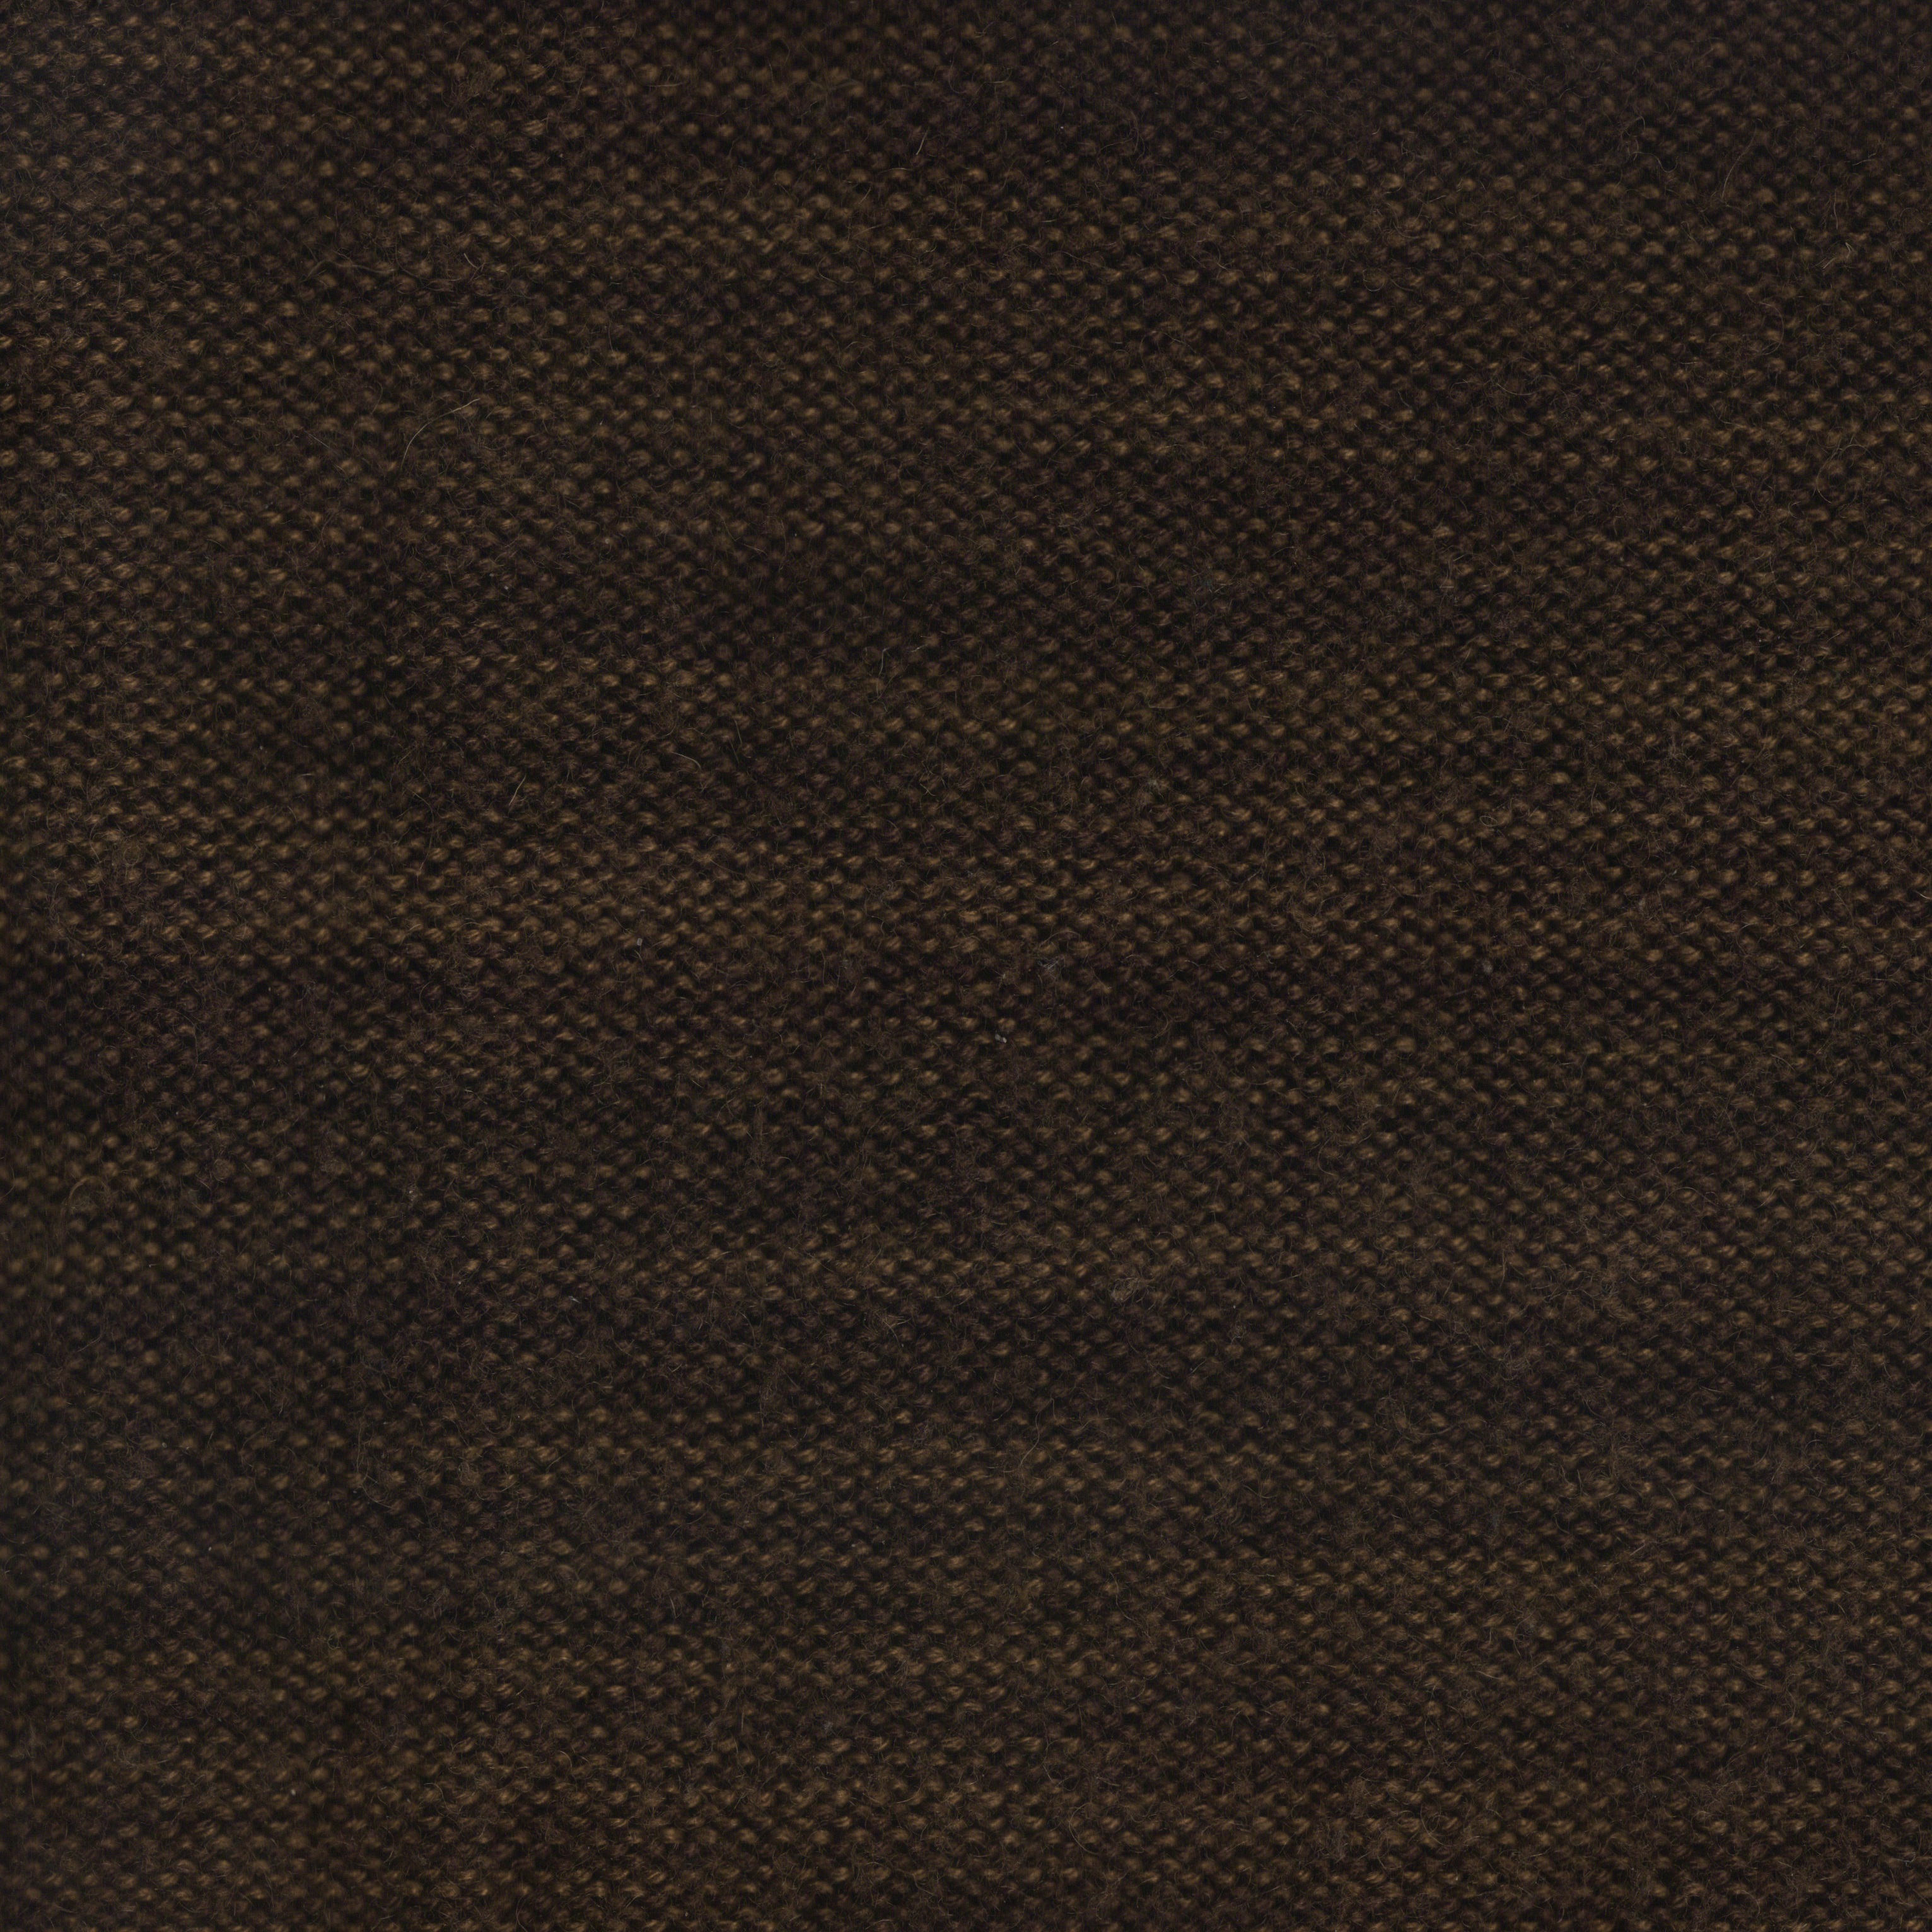
grain, texture, floor, pattern, brown, black, material, circle, fabric, textile, background, design, mode, flooring